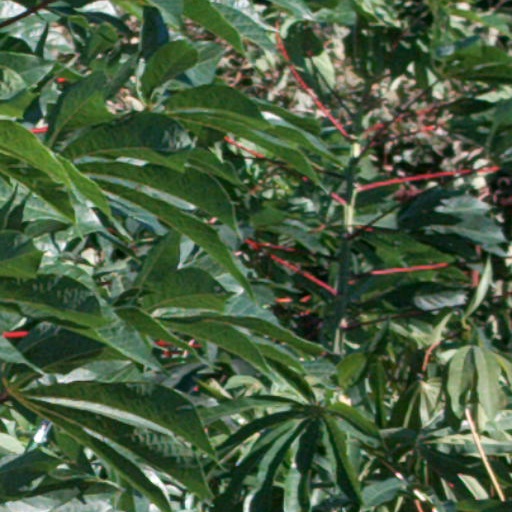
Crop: cassava